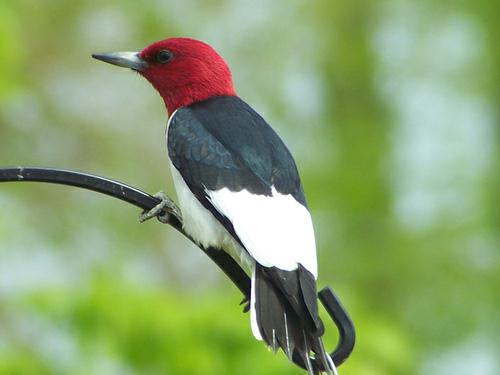
A photo of a red headed woodpecker